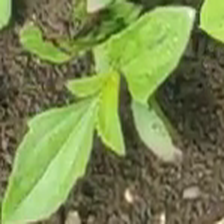
Weed species: Kena_(Commplina_benghalensio)